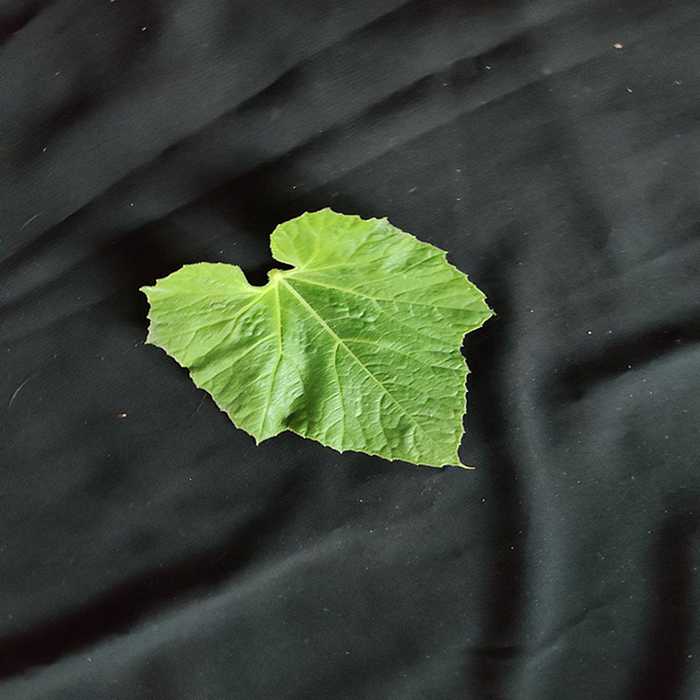
Plant: Bottle gourd
Label: Fresh leaf